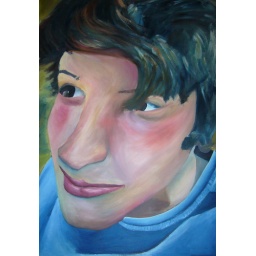
Boy in a blue shirt